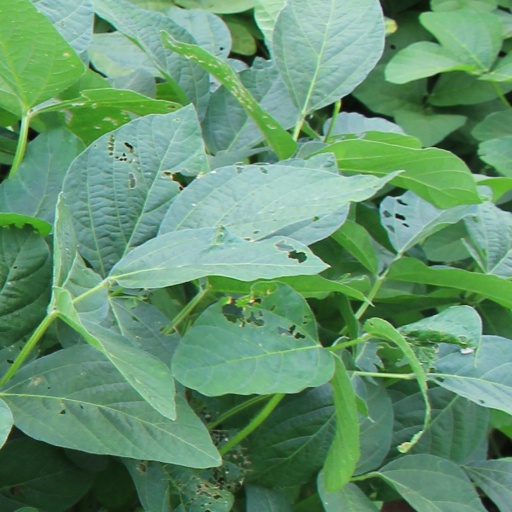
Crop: soybean